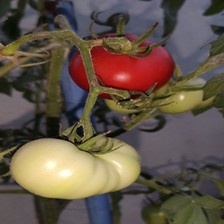
Label: tomato